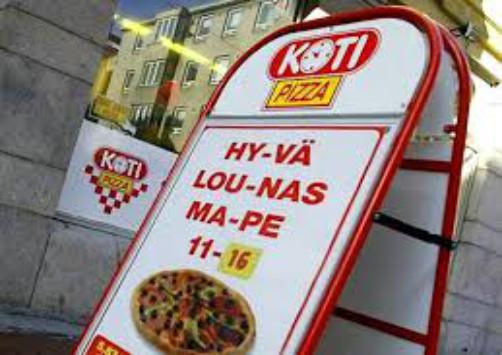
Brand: Kotipizza
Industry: Food